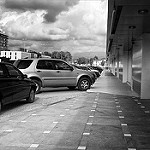
Label: street